Peter M. Guenette

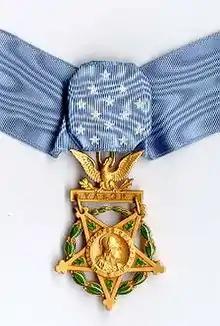
Army Medal of Honor

Peter Matthew Guenette (January 4, 1948 – May 18, 1968) was a United States Army soldier and a recipient of the United States military's highest decoration—the Medal of Honor—for his actions in the Vietnam War.